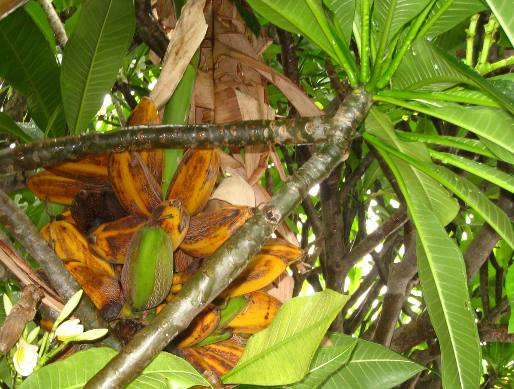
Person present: No